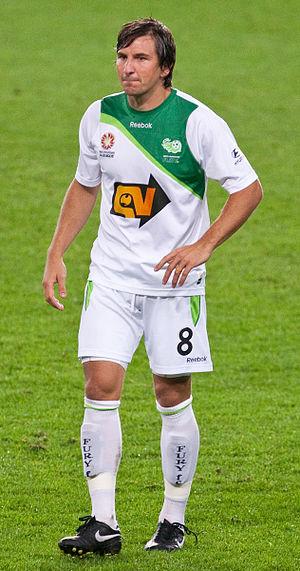
Shane Stefanutto est un footballeur international australien. Il évolue au poste de défenseur avec le Brisbane Roar en A-League.